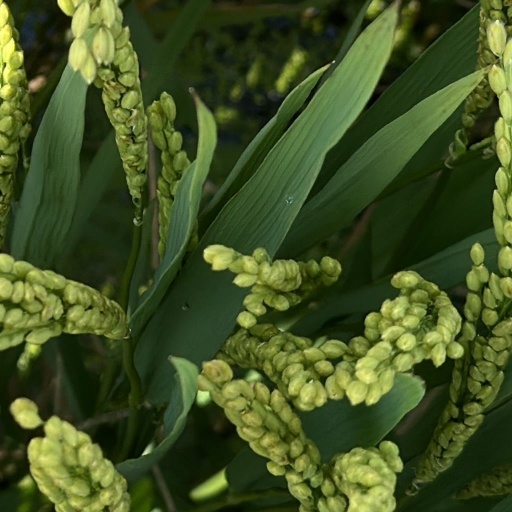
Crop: rice